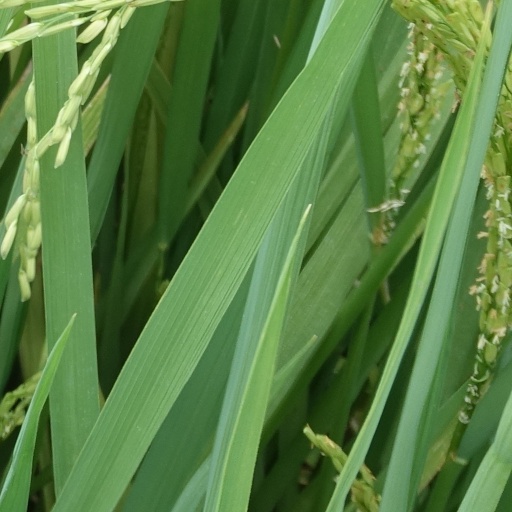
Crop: rice